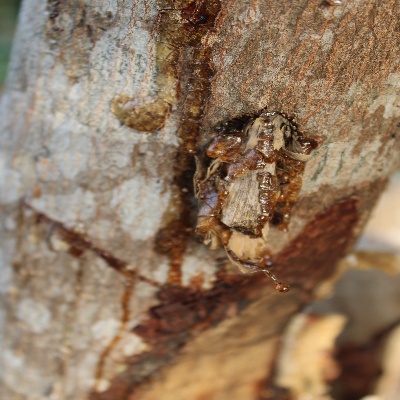
Crop: Cashew
Condition: gumosis